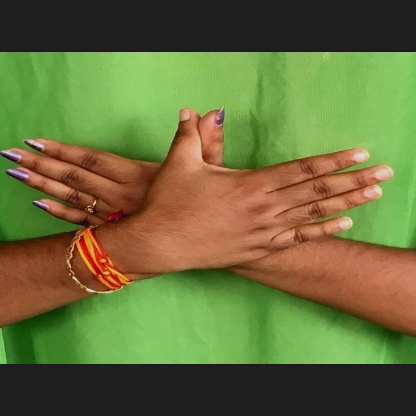
Mudra: Garuda